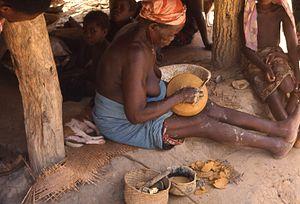
Par l'expression Céramique en Égypte antique on comprend tous les objets de terre cuite en provenance de l'Égypte antique Les récipients de céramique servaient principalement de vaisselle ménagère et étaient utilisés pour le stockage, la préparation, le transport et la consommation des vivres et des matières premières. On y compte les cruches à bière et à vin, les pots à eau, mais aussi les objets largement utilisés dans le ménage, moules à pain, braseros, lampes et pieds supports des récipients à fond rond. D'autres types servent à des emplois rituels. La céramique est souvent retrouvée dans le mobilier funéraire.